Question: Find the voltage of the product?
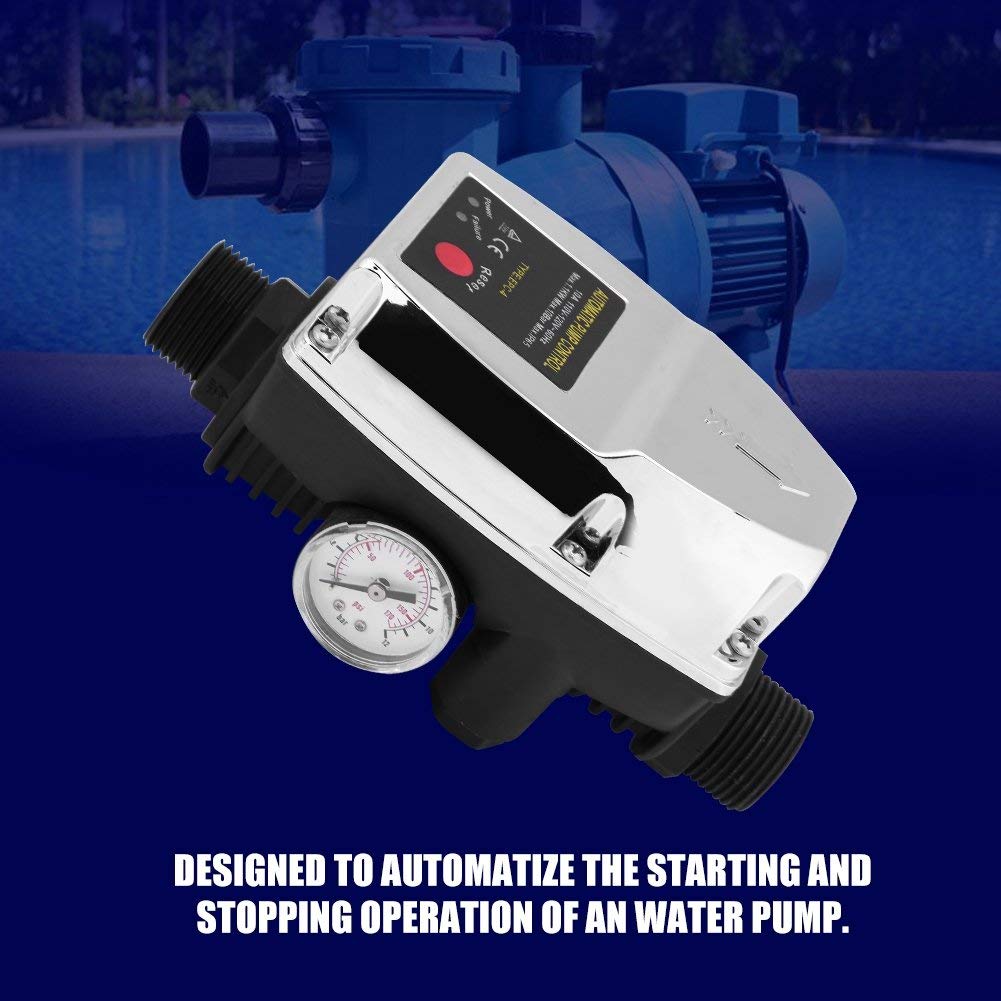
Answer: [110.0, 120.0] volt